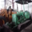
Label: tractor